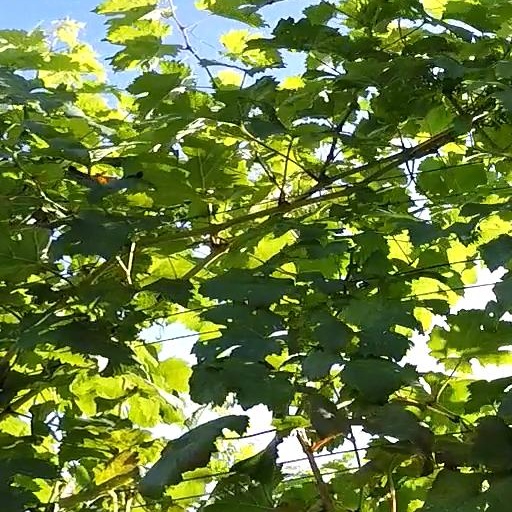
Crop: grape